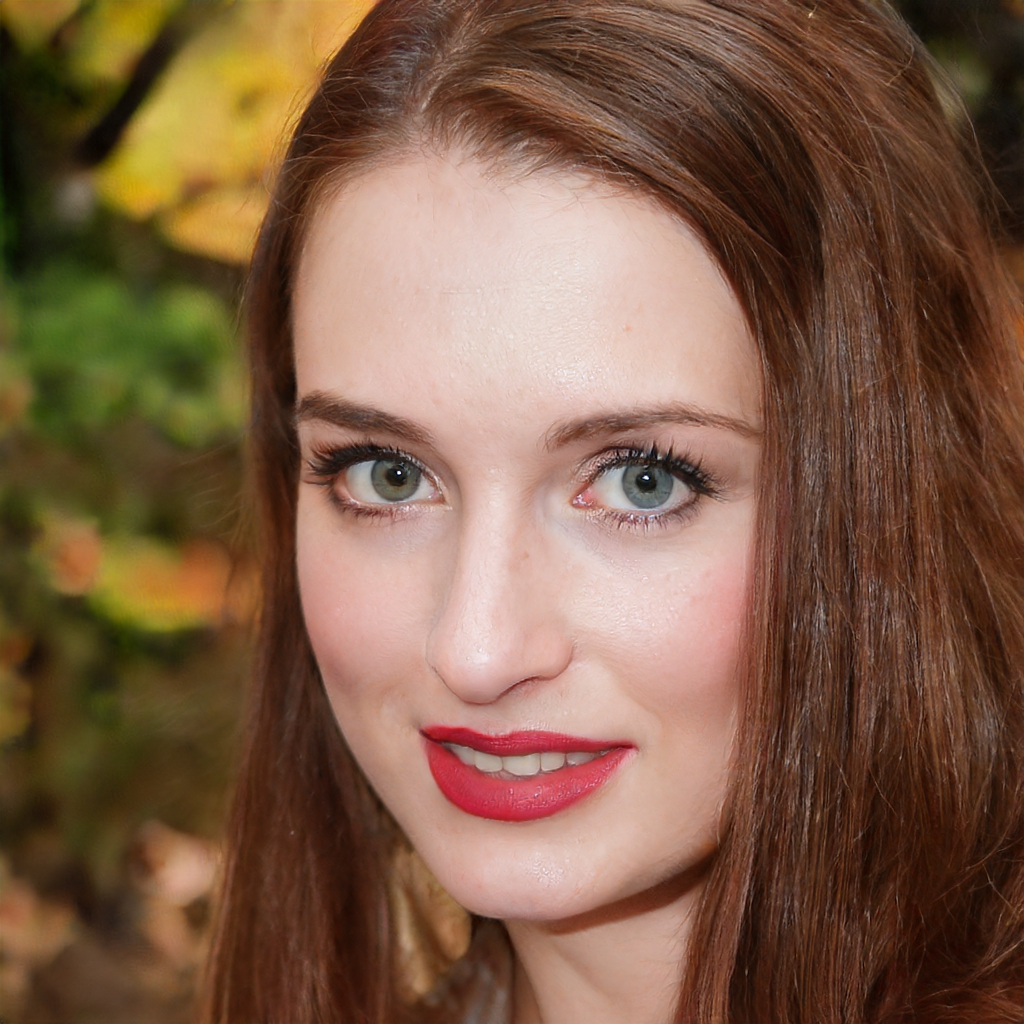
Portrait style: Real Portrait